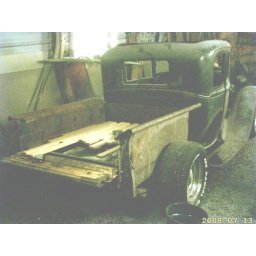
fittin the tungue in groove oak bed floor